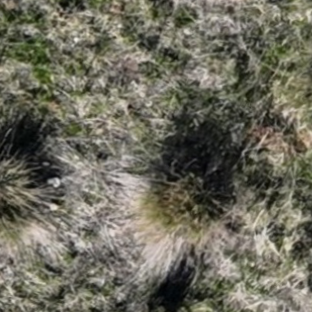
Month: october